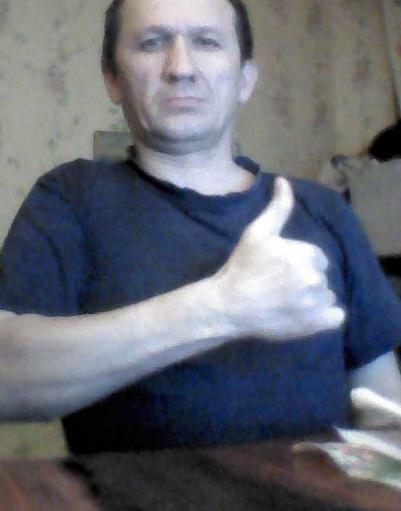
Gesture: like